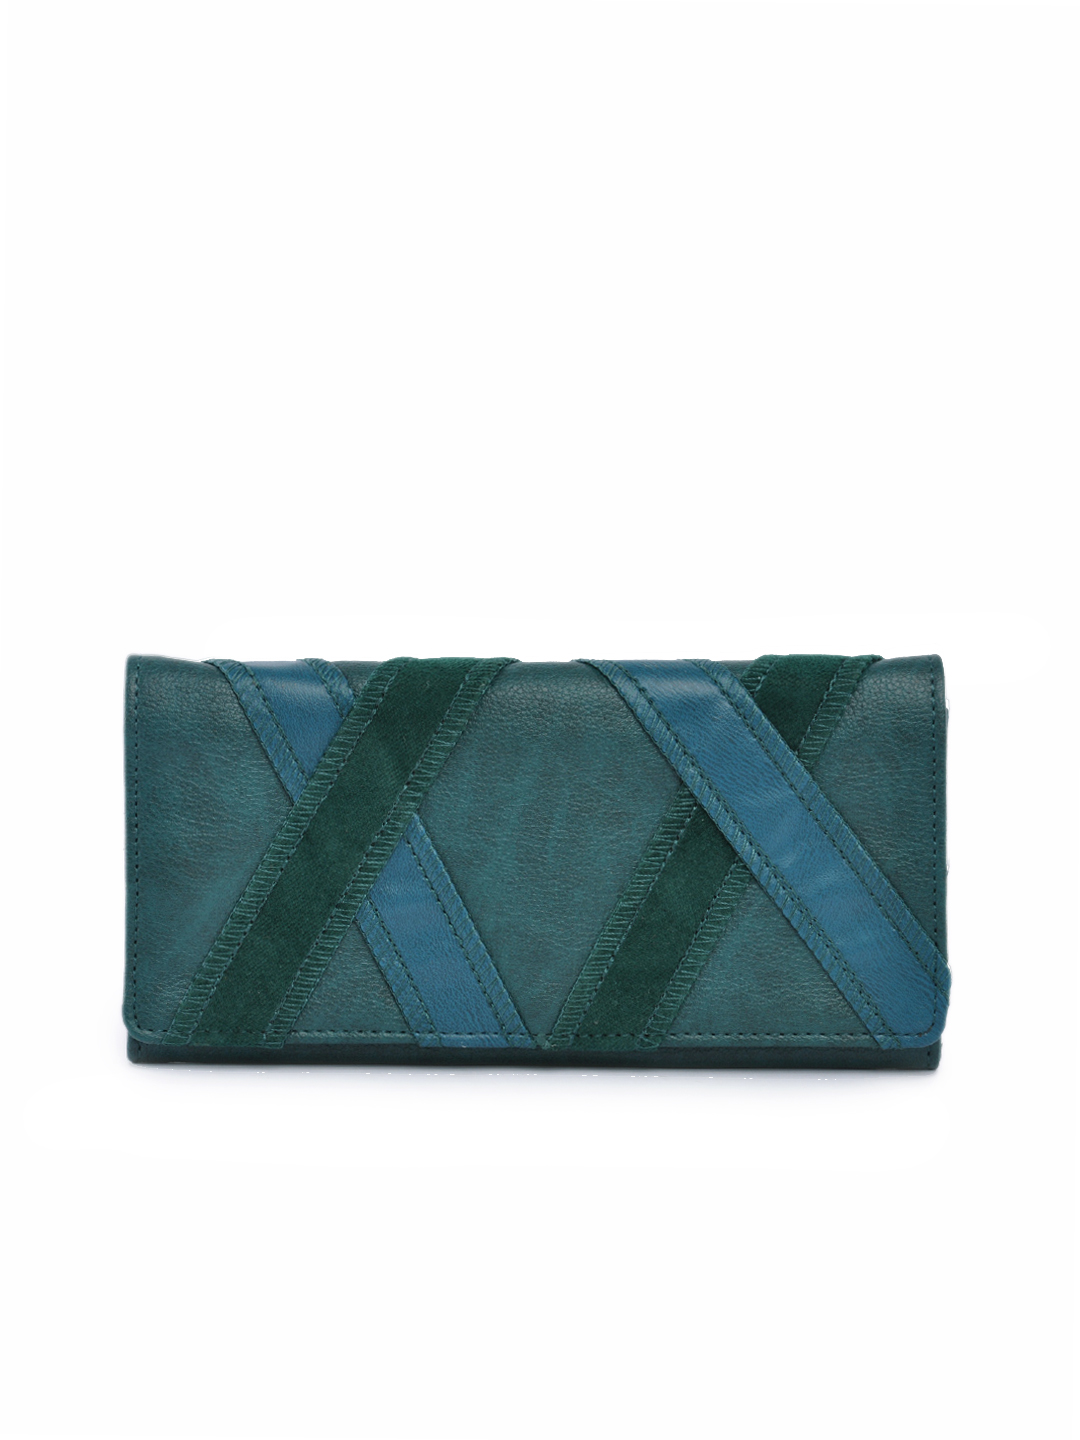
Baggit Women Era Taj Green Wallet
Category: Accessories / Wallets / Wallets
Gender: Women
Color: Green
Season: Winter 2015
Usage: Casual